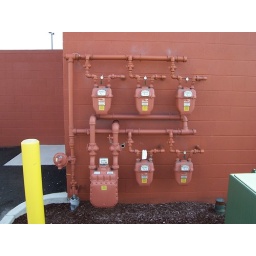
Five small red gas meters and one large one on the side of a building in Piqua, Ohio.